Paul Krichell

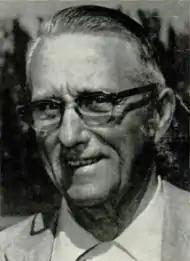
Paul Krichell in 1957.

In 1948, Krichell was involved in a minor scandal. Harry Nicolas was a high school baseball star in Long Island. The Yankees sent Krichell to scout him and offered him a contract with a blank check, being willing pay up to $20,000 for his services. As Nicolas was still in high school, the Yankees were fined $500 by Happy Chandler, the Commissioner of Baseball. Nicolas never reached the Majors. However, Krichell's recommendation of Casey Stengel for manager of the Yankees in 1948 was instrumental in their front office hiring him.